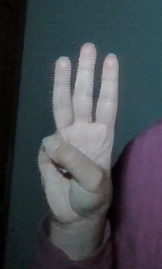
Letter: thaa